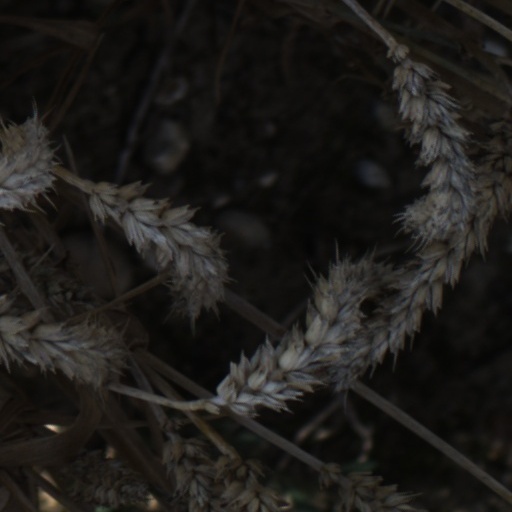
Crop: wheat